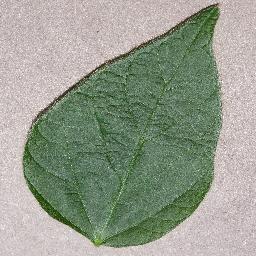
Label: Soybean___healthy